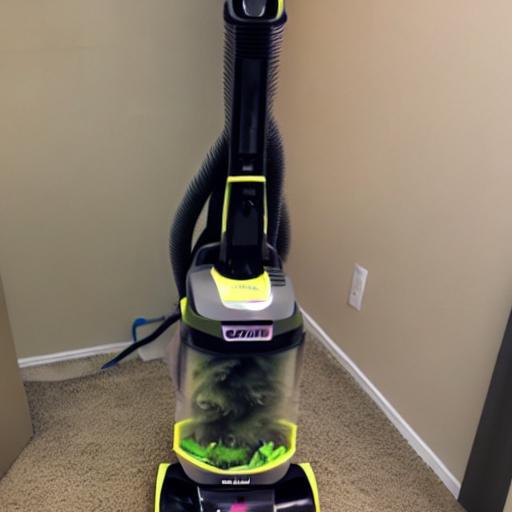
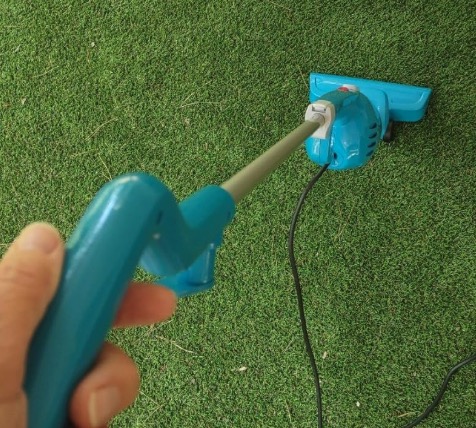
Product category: items_vacuum
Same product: no